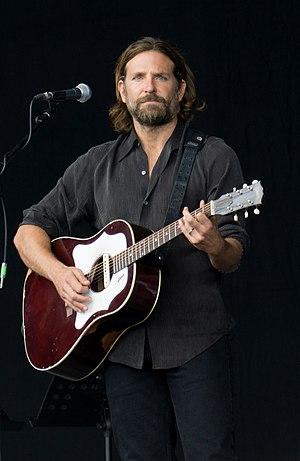
Bradley Cooper est un acteur, réalisateur, producteur et chanteur américain, né le 5 janvier 1975 à Philadelphie.